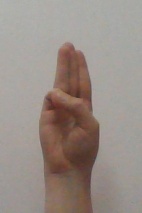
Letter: thaa